Gerontechnology

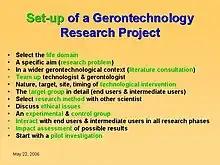

The first ISG Masterclass for PhD students in 2006 produced a scheme to support gerontechnological research.